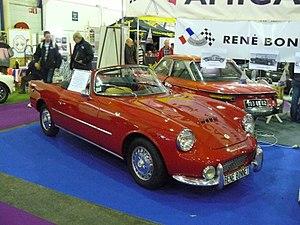
Reims 2012
Automobiles René Bonnet est un ancien constructeur automobile français, créé par René Bonnet après la dissolution de son ancienne entreprise DB.